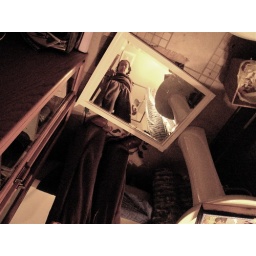
Rolling in mirror that dropped onto floor